Ramón Massó Tarruella

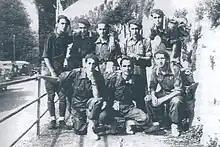
Massó in Montserrat, 1945

Massó's father politically was related to moderate Catalanist conservatism and held minor posts in Lliga Regionalista. Later in Francoist Spain he approached and possibly even joined Carlism, but until the civil war there were no Carlist "antecedentes familiares". Hence, it was mostly by accident that Ramón, at the time a 9-year-old, during the wartime exile years in San Sebastián joined the Carlist juvenile organisation, Pelayos. When in aftermath of political Francoist amalgamation it was merged with the Falangist youth branch Flechas Massó withdrew. As a boy he took part in the 1937 anti-unification demonstrations, shouting "death to Franco" and "death to Falange". Having returned to Barcelona he remained active in informal Carlist youth structures and attended Carlist rallies; according to his own later account it was during the 1945 Montserrat "" that he became determined to act whatever it takes.